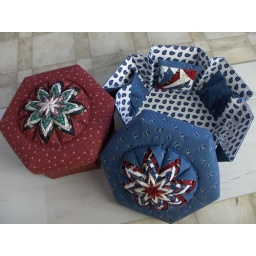
Sewing box in blue and red